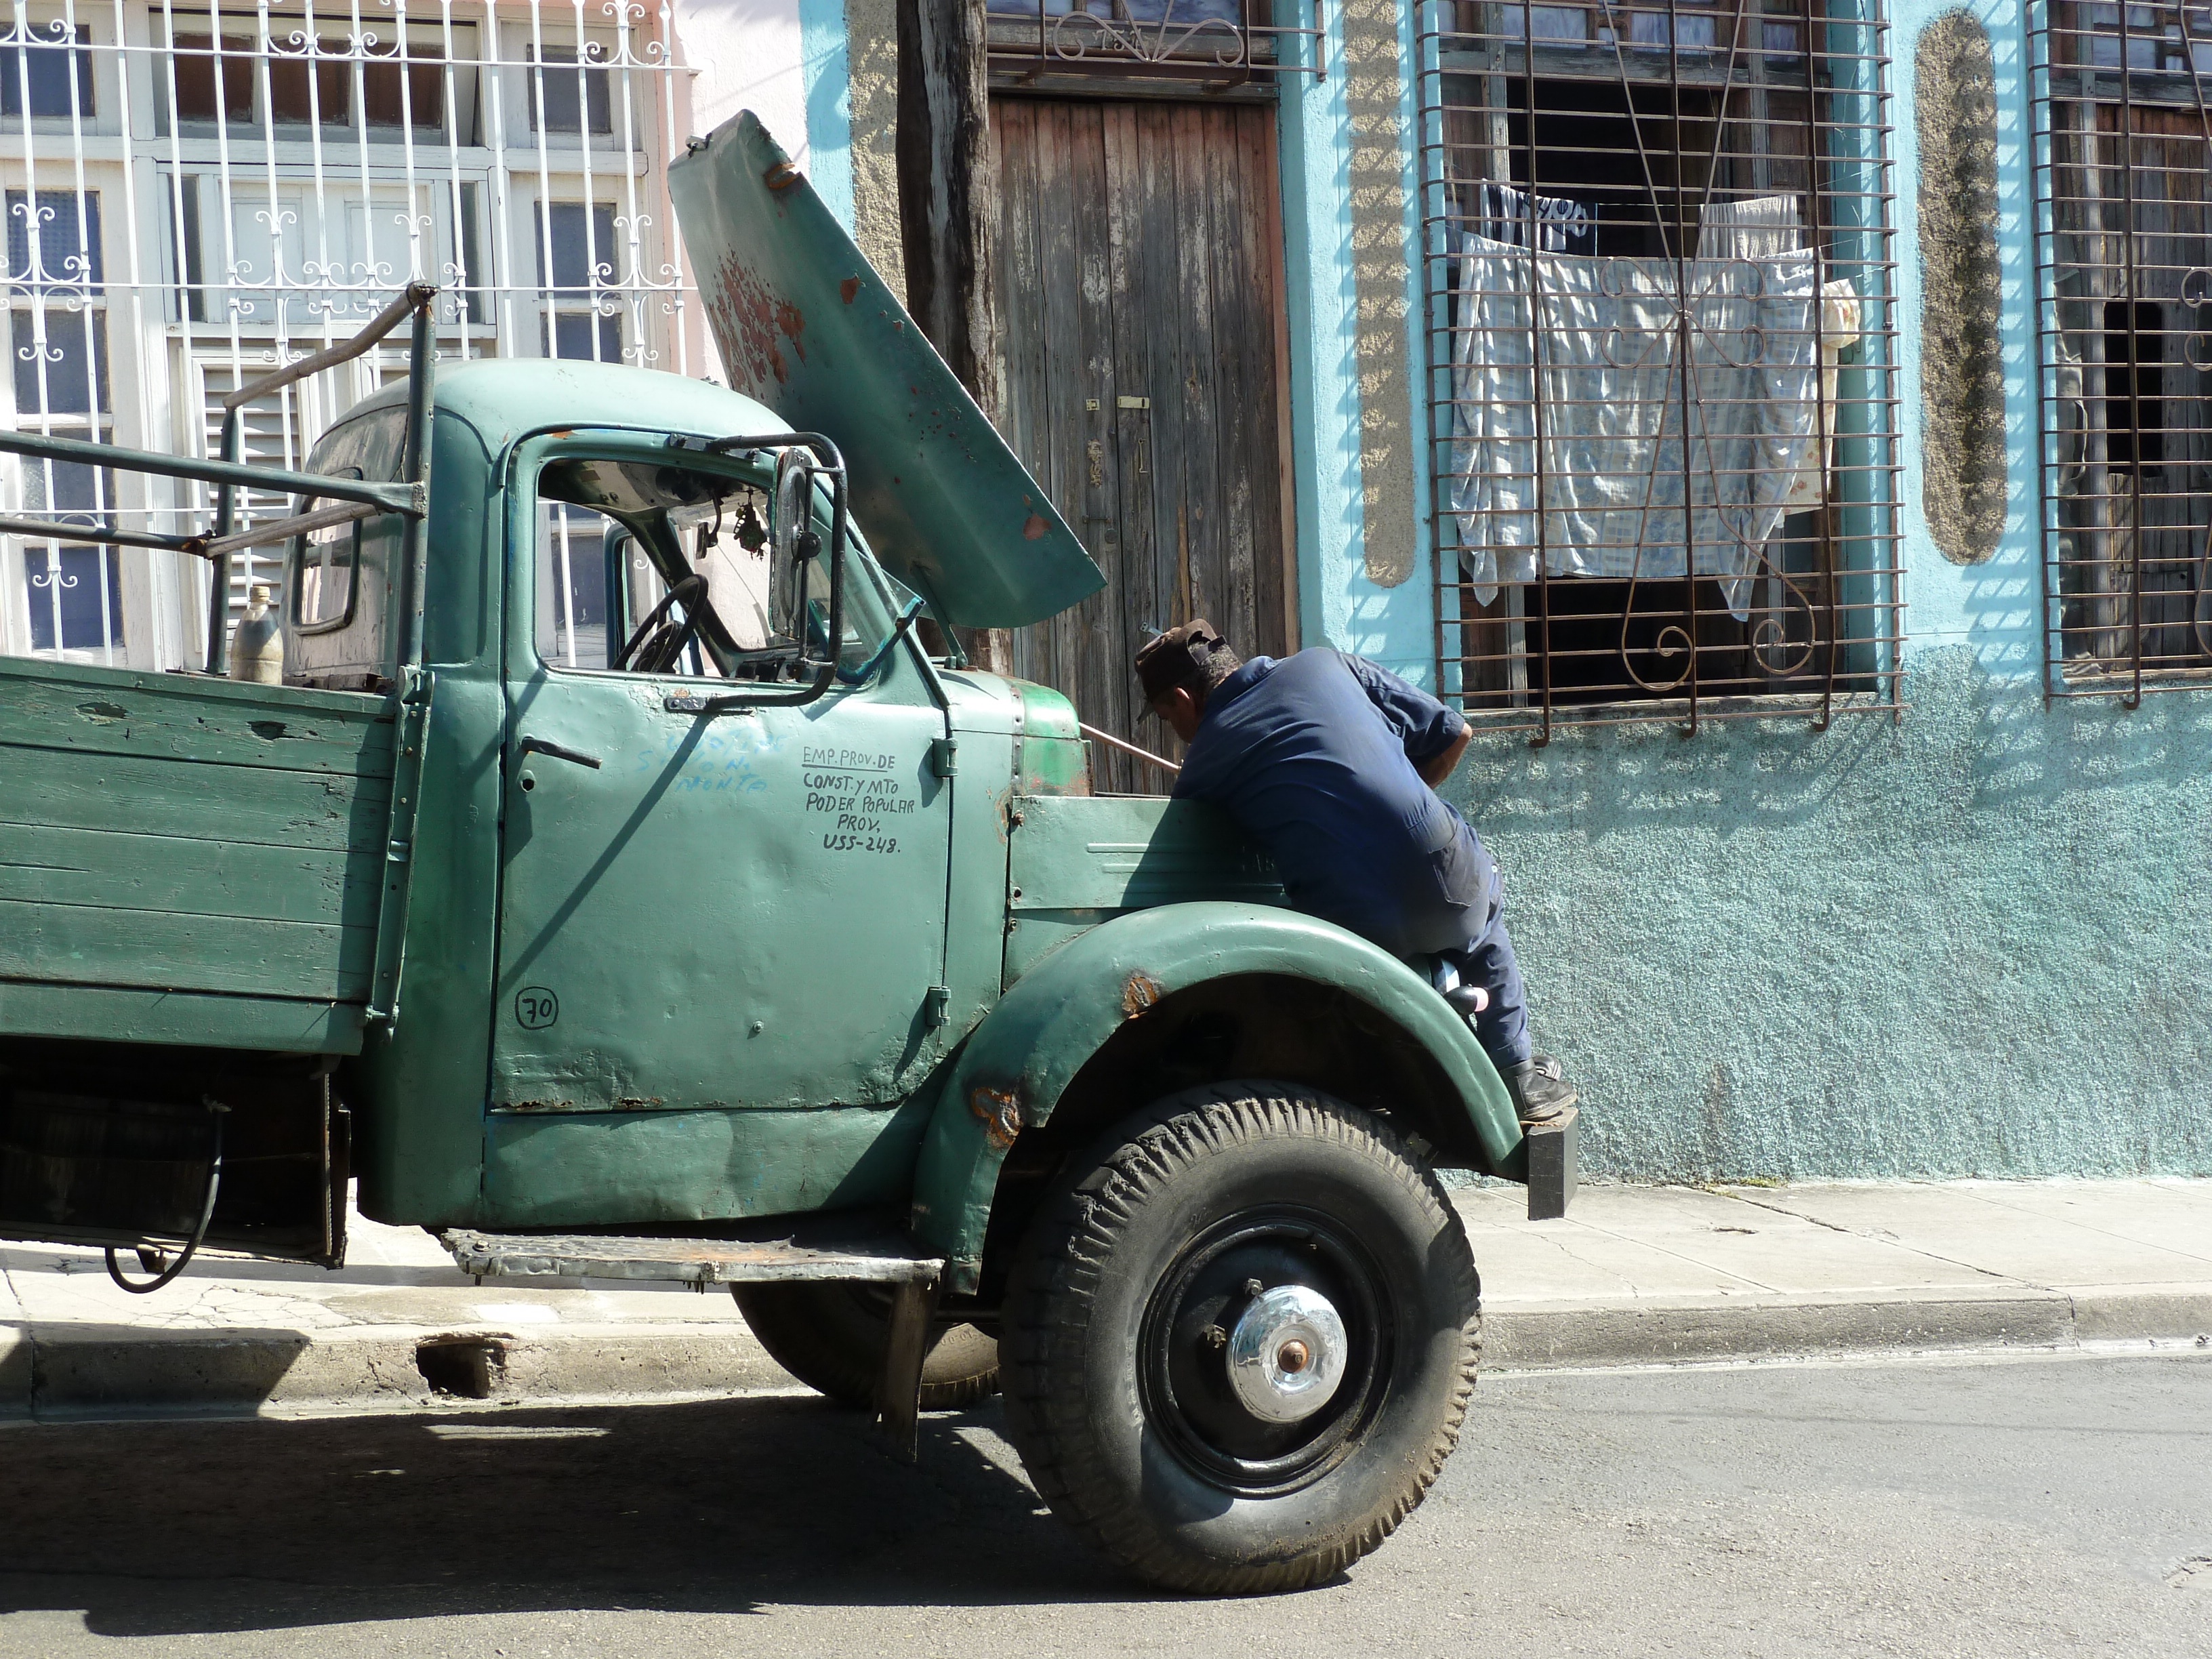
car, transport, truck, vehicle, motor vehicle, vintage car, classic, antique car